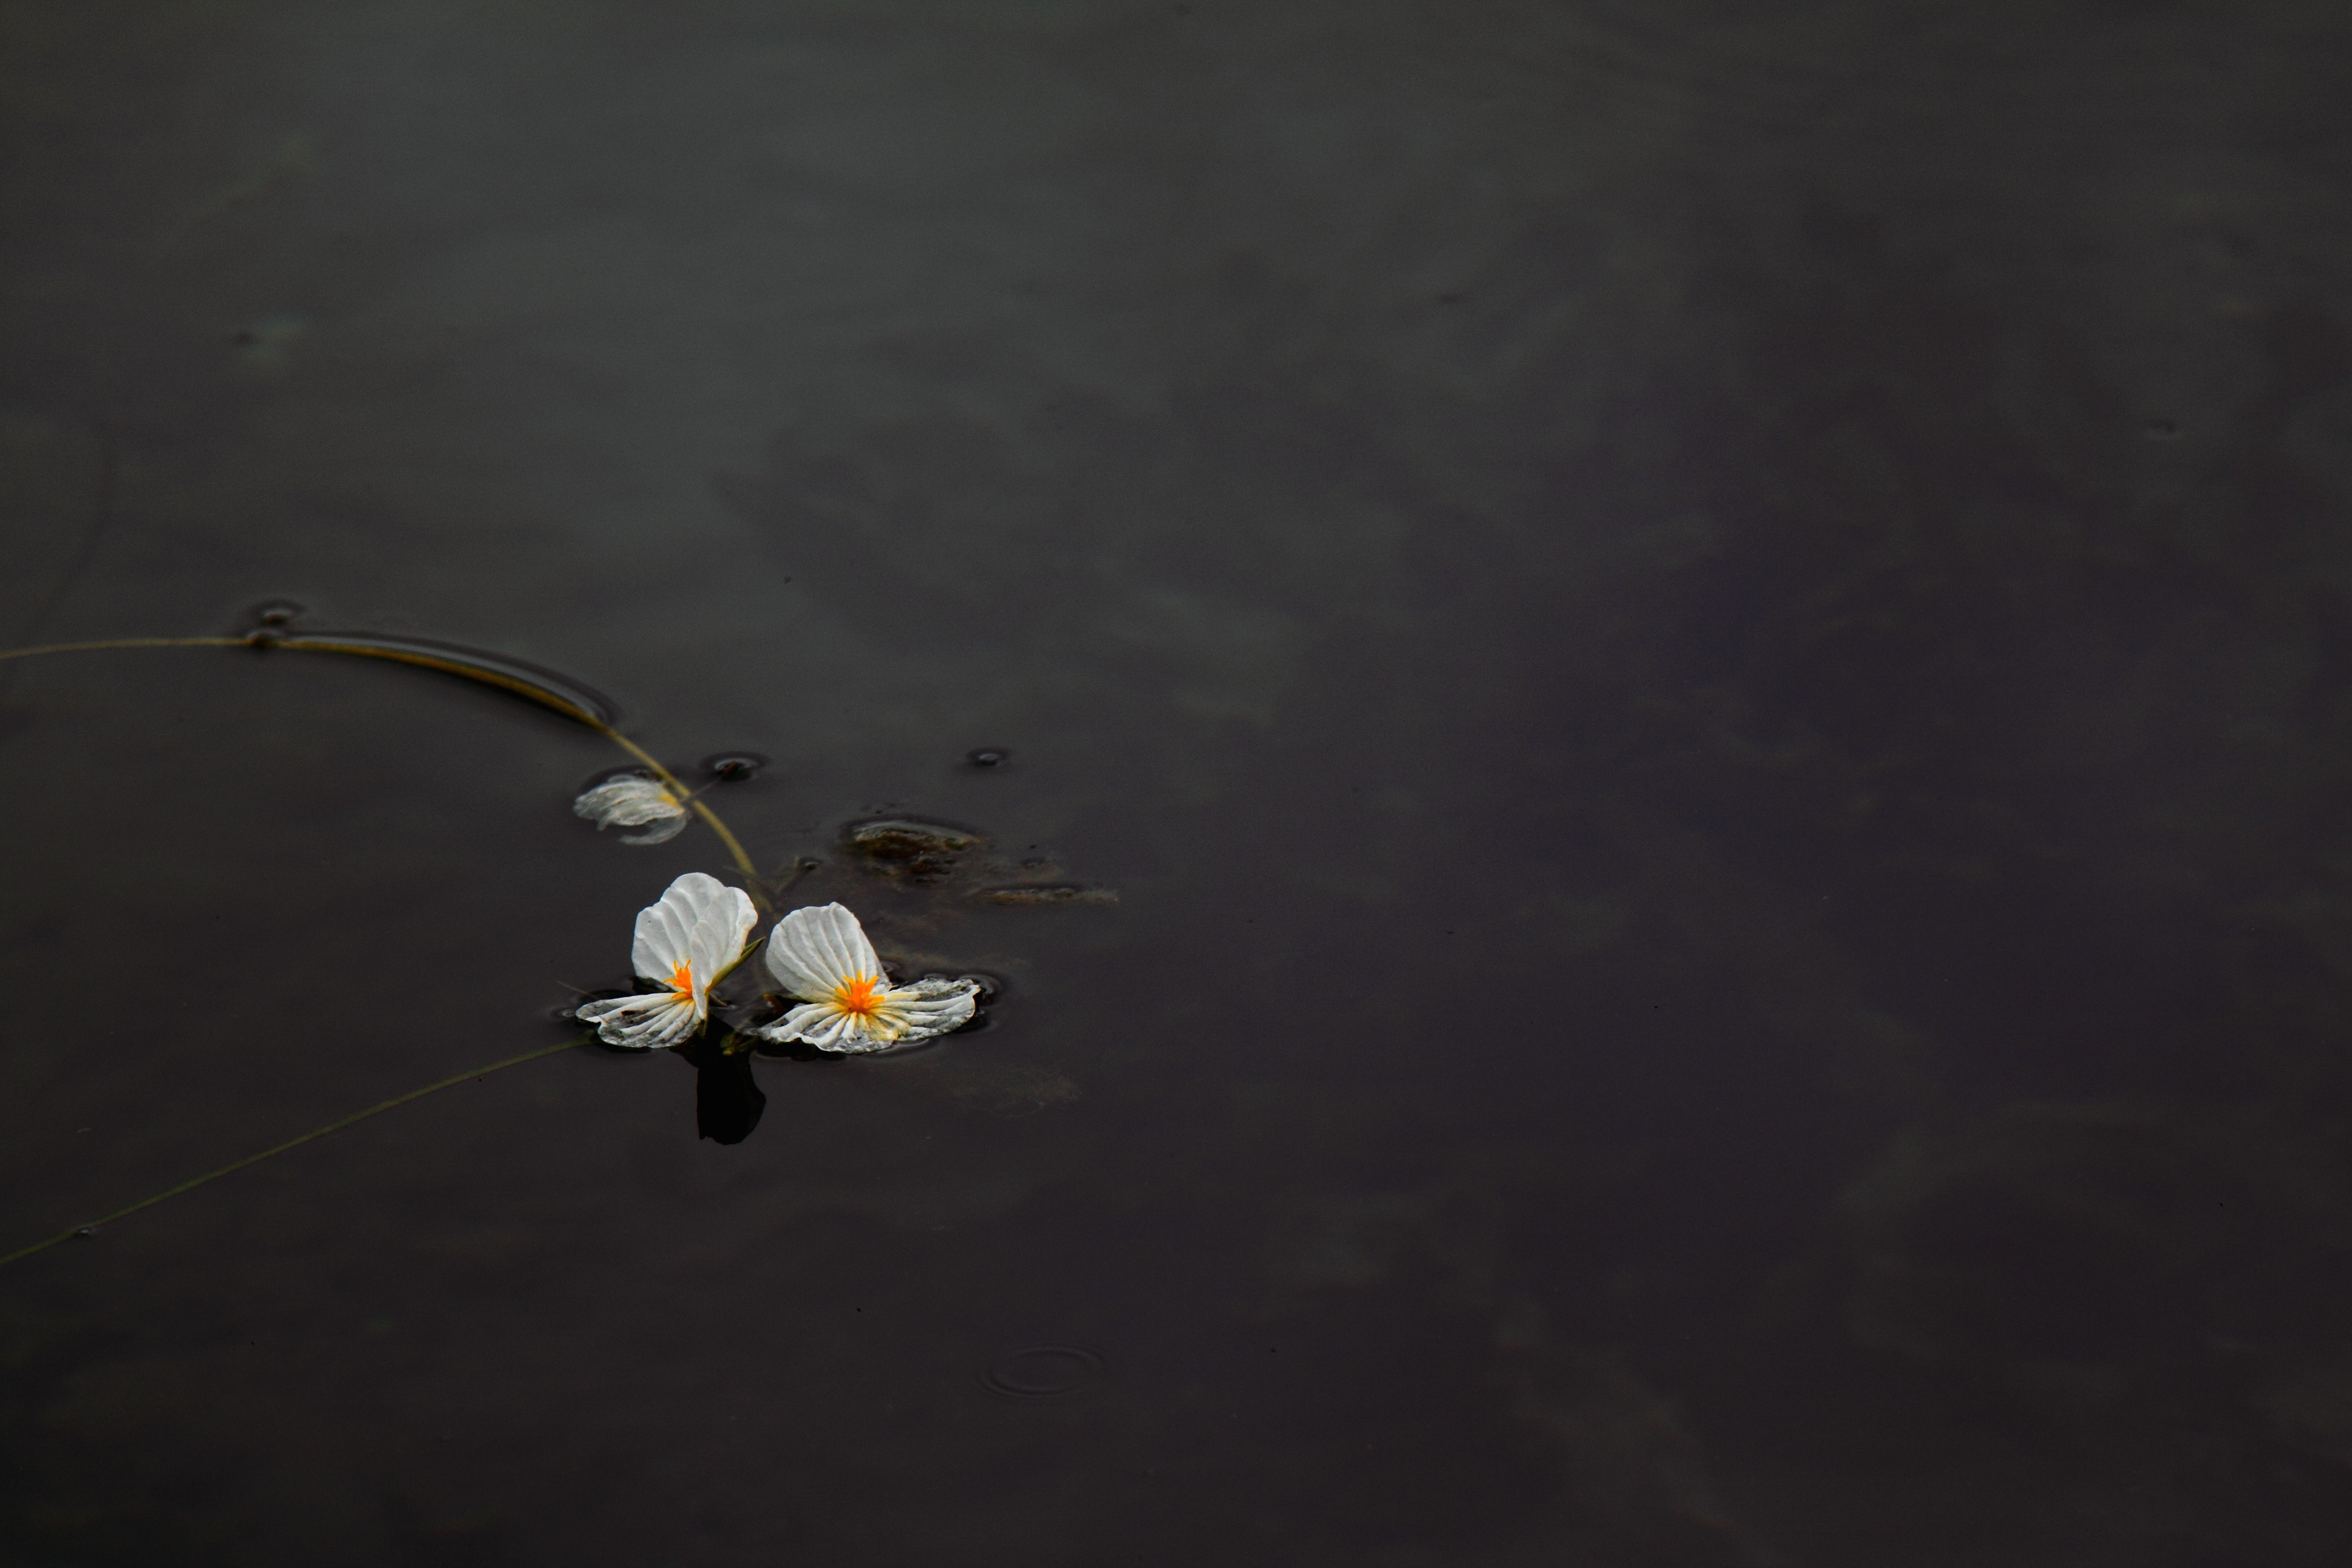
bird, seabird, duck, water bird, screenshot